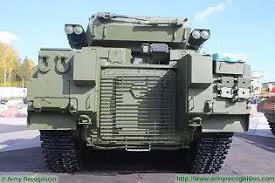
Label: BMP-T15